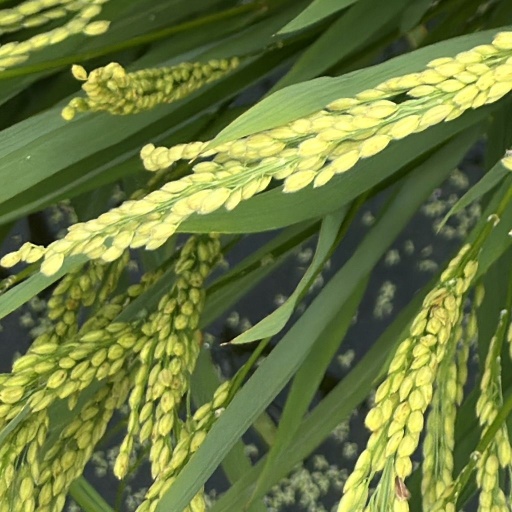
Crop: rice